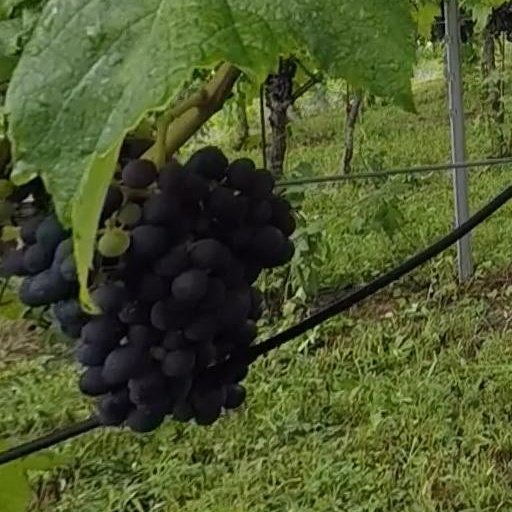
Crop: grape